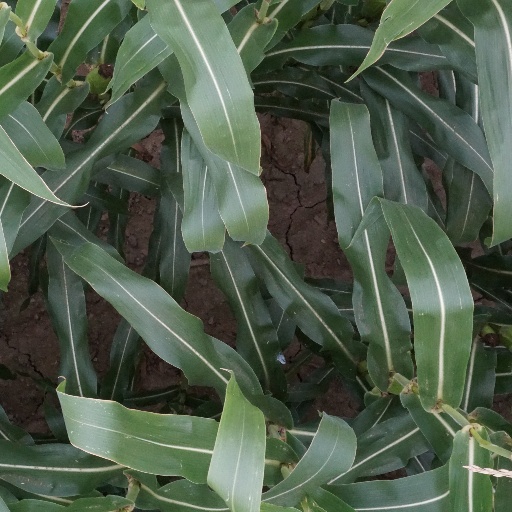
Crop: maize; corn